Débora

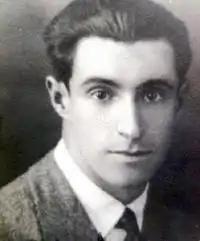
Portrait of Pablo Palacio, the author

As a character, Teniente is described as ridiculous, superficial, and unbalanced. These qualities are emphasized by the recurring insults—written in the second person—which the narrator uses to reprimand him. The character's main trait is his "unfulfilled longing," which is expressed through his search for a romantic fling. In his daily life he is a slave to customs and appearances, which leads the narrator to describe him as: